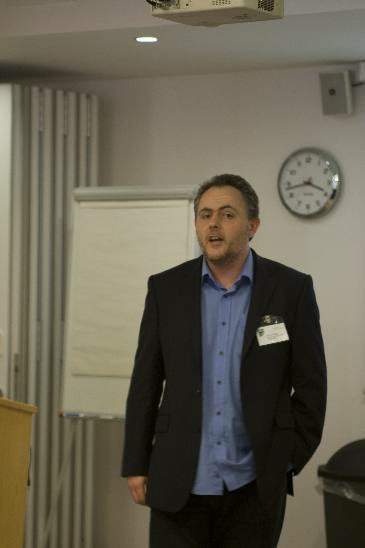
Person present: Yes